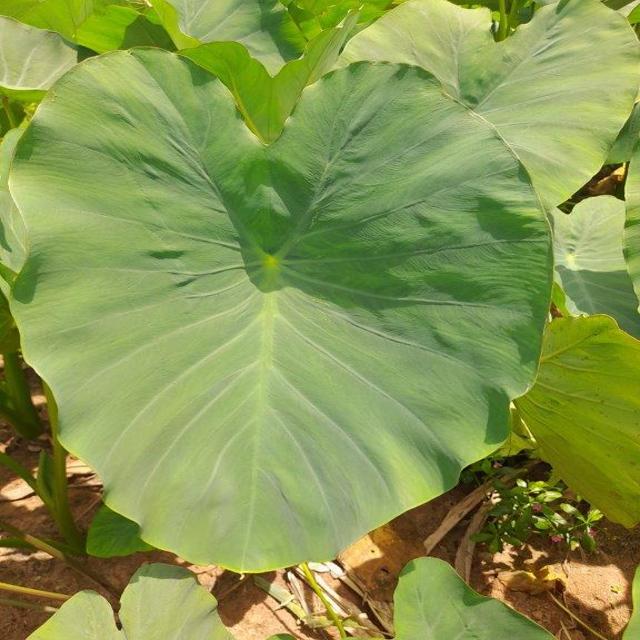
Label: Healthy